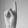
ASL letter: K